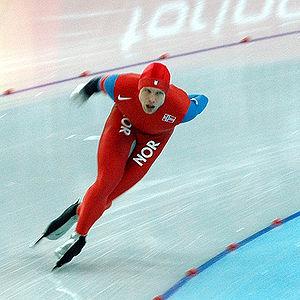
Eskil Ervik est un patineur de vitesse norvégien.